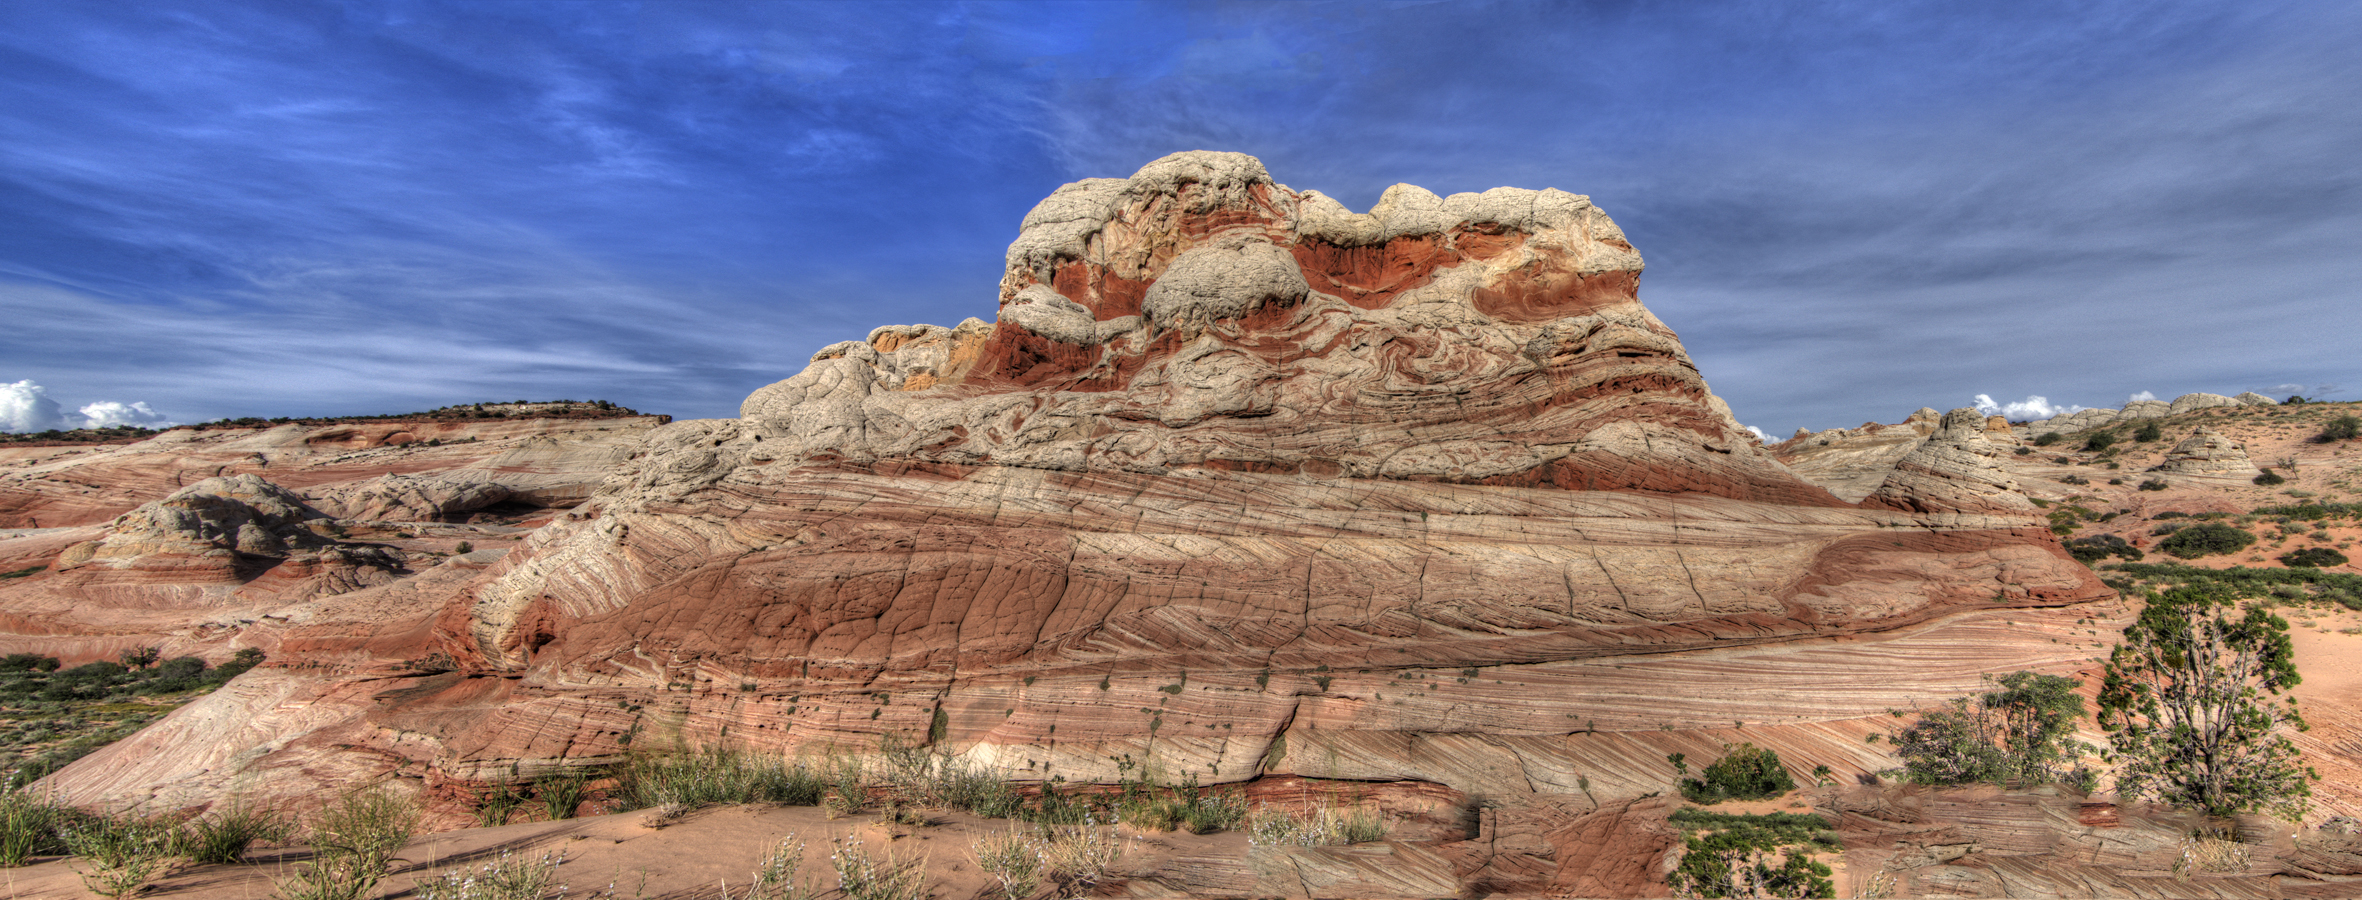
landscape, rock, wilderness, valley, formation, soil, canyon, terrain, material, geology, badlands, plateau, wadi, butte, whitepocket, landform, natural environment, geographical feature